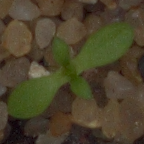
Label: scentless_mayweed